Kazusa-Kawama Station

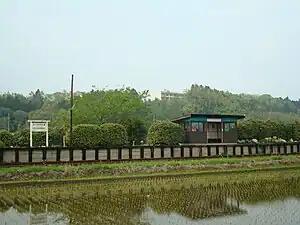

is a railway station operated by the Kominato Railway Company's Kominato Line, located in Ichihara, Chiba Prefecture, Japan. It is 18.5 kilometers from the western terminus of the Kominato Line at Goi Station.